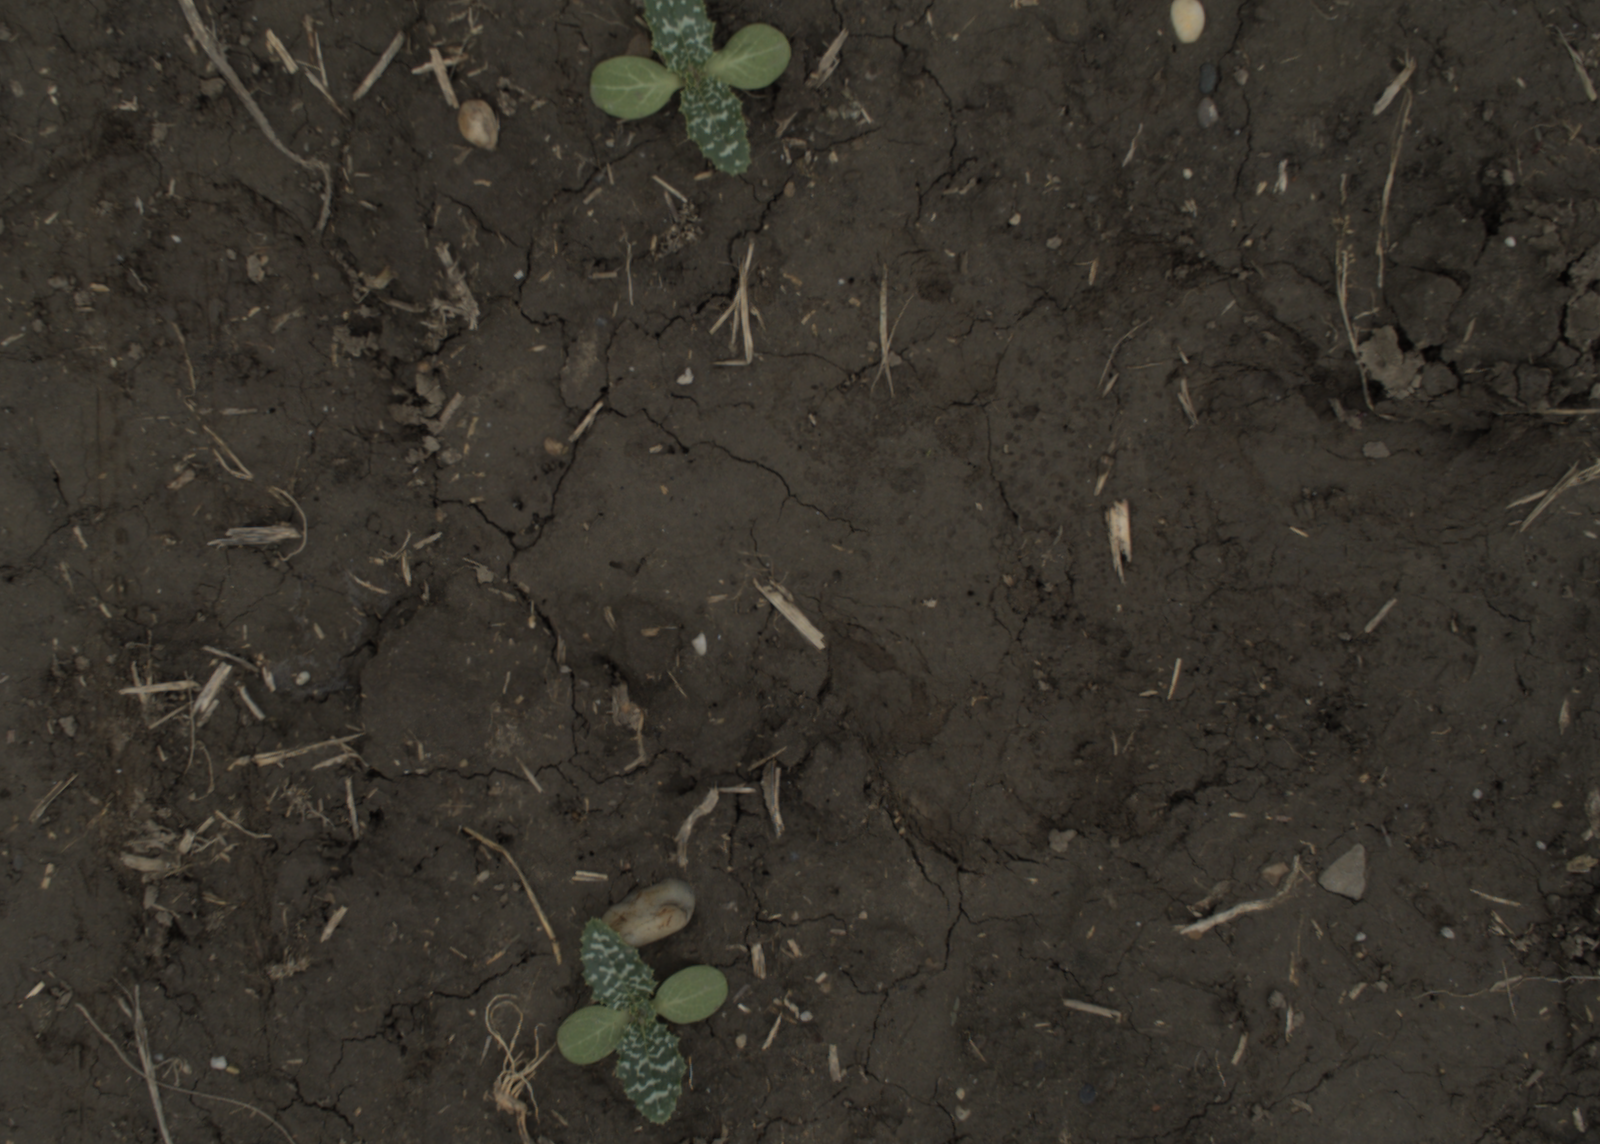
Capture date: 29.09.2021 14:09:56
Weather: cloudy
Wind: medium
Seeding date: 02.09.2021
Plant canopy height (mm): 954